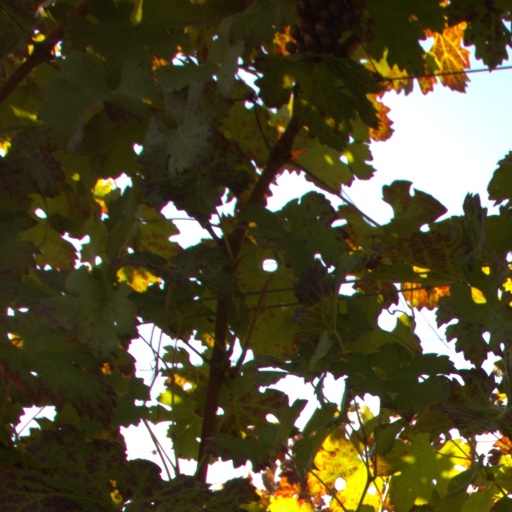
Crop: grape